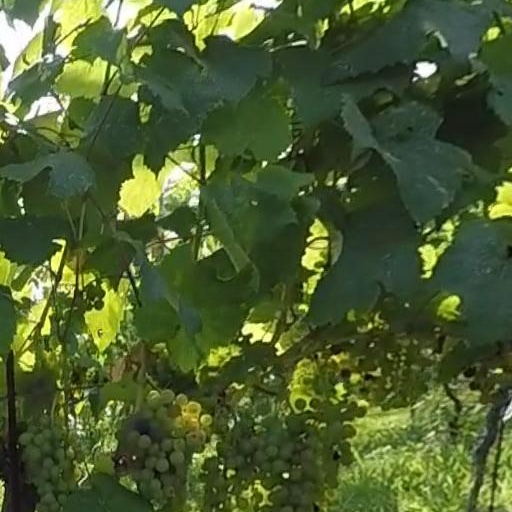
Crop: grape